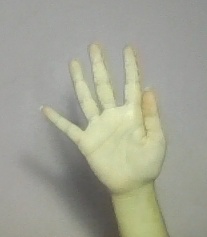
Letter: sheen